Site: brandenburg
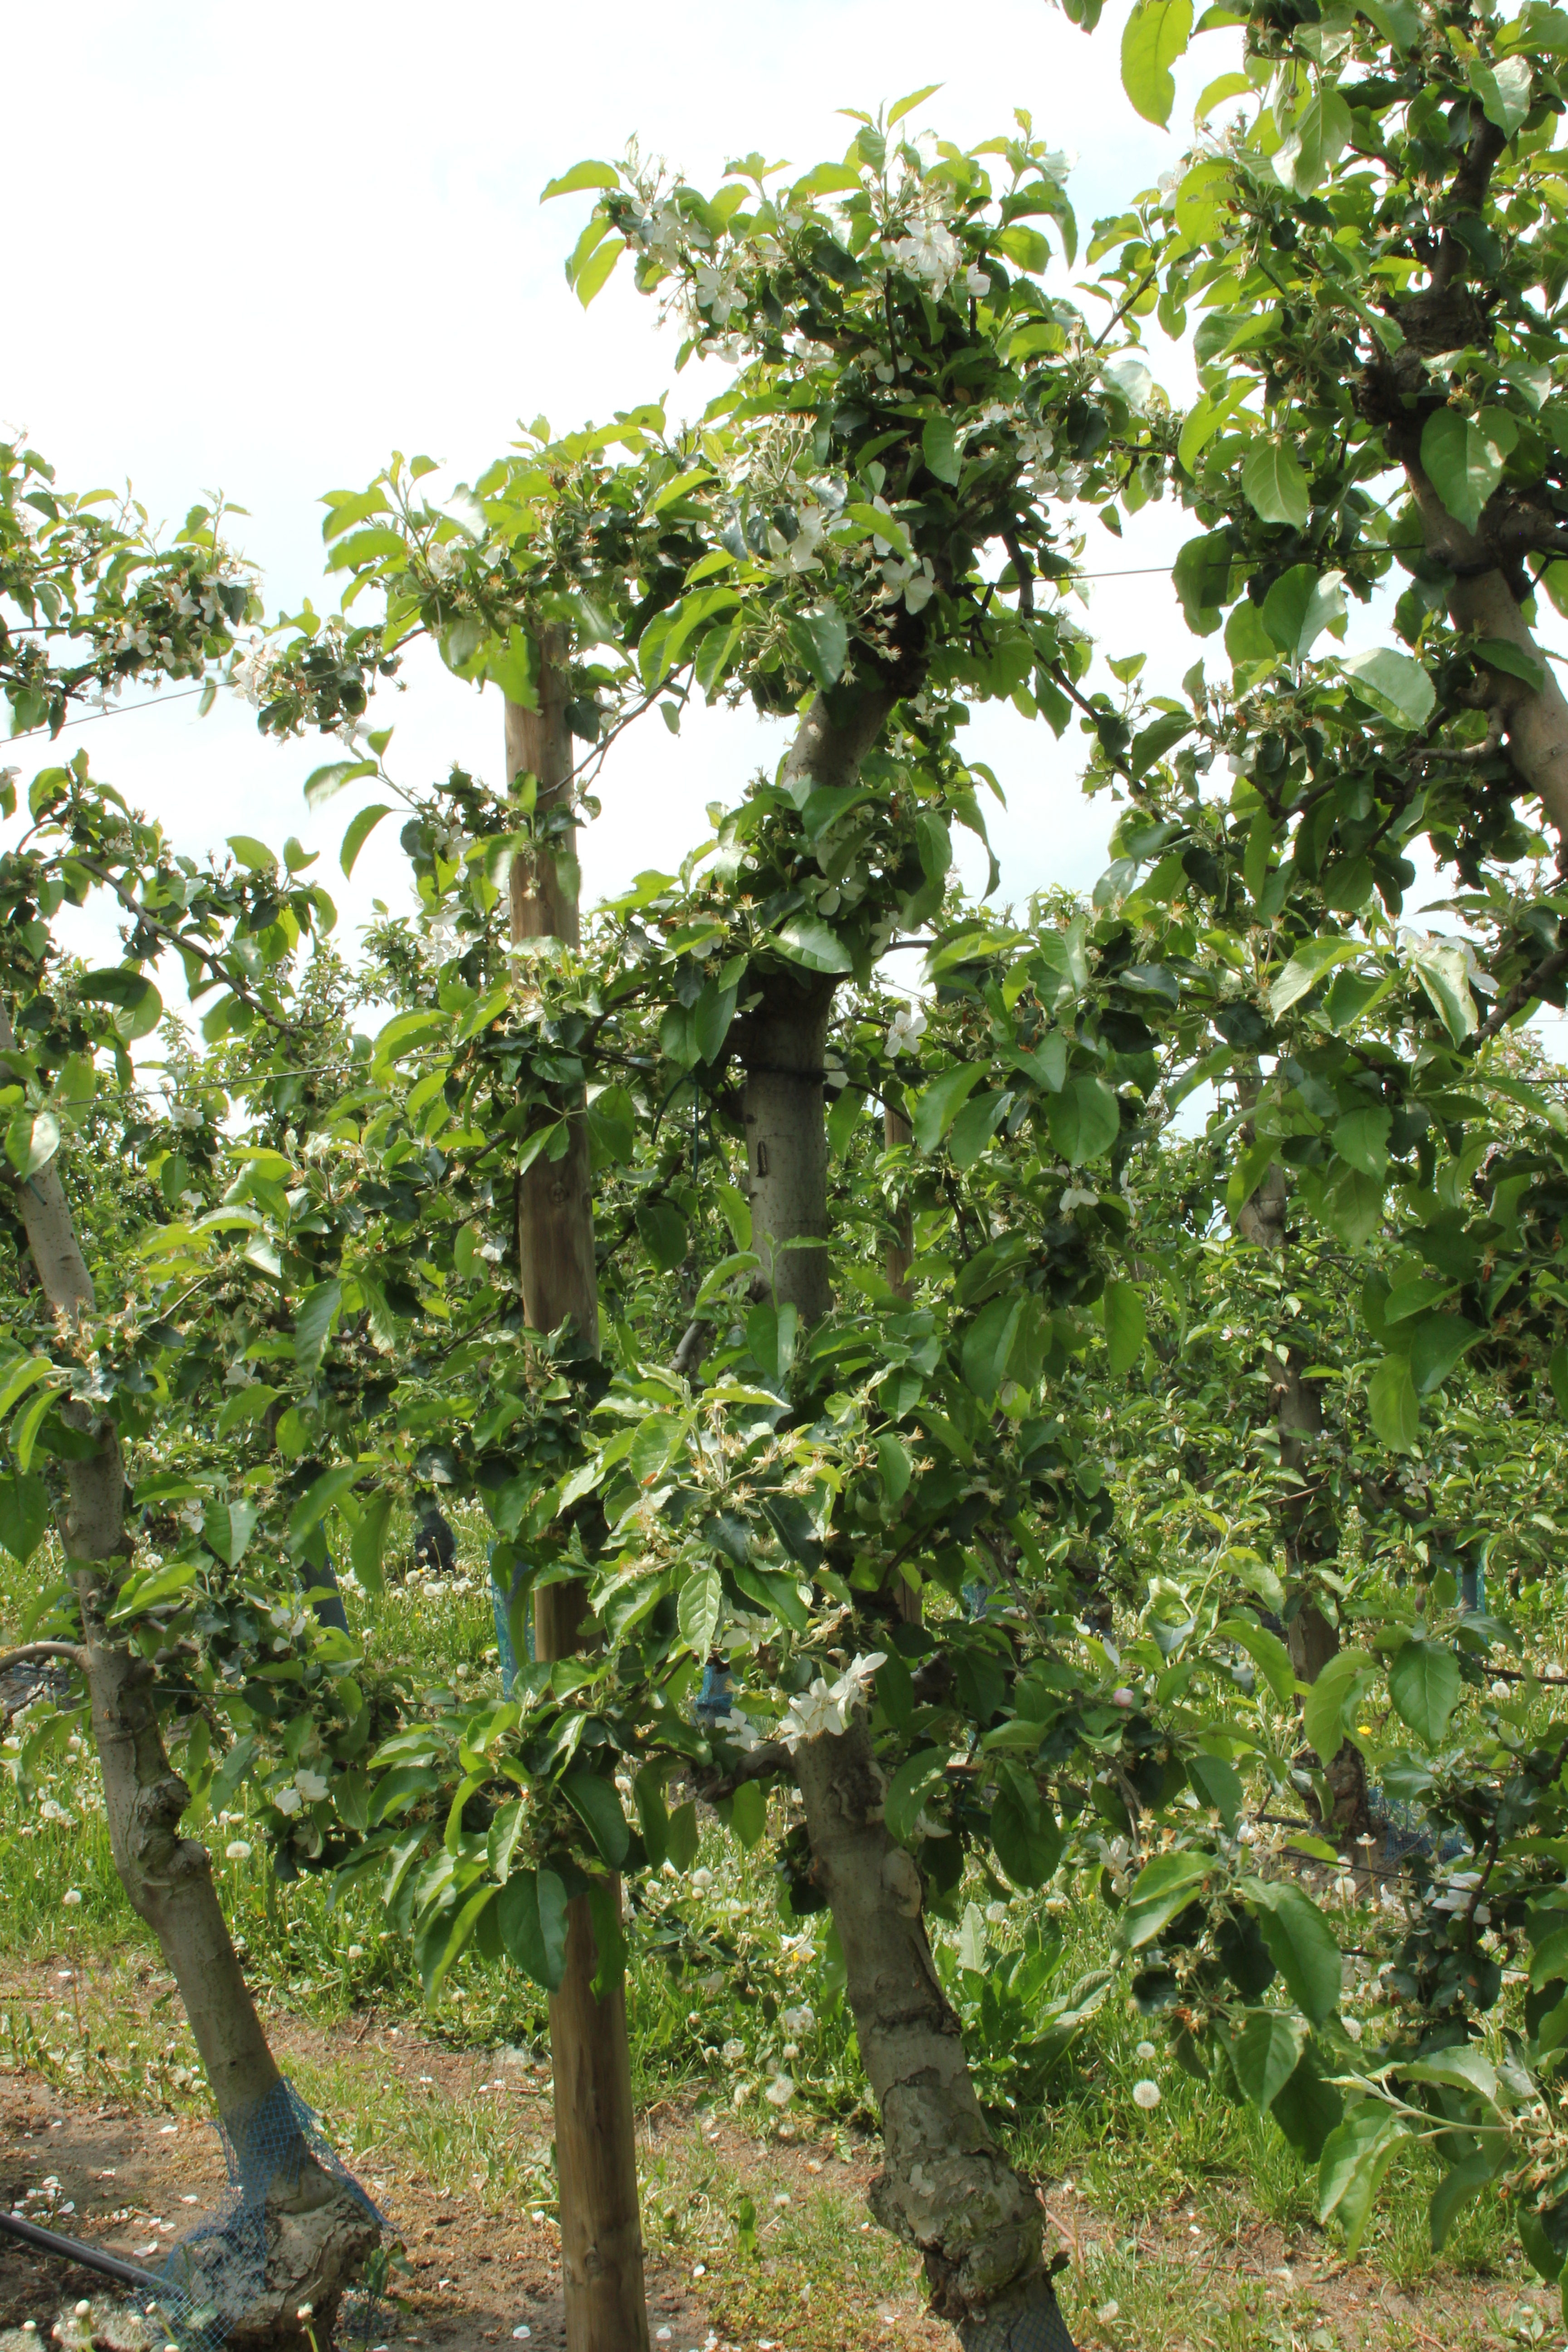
Growth stage (BBCH 67): Flowering